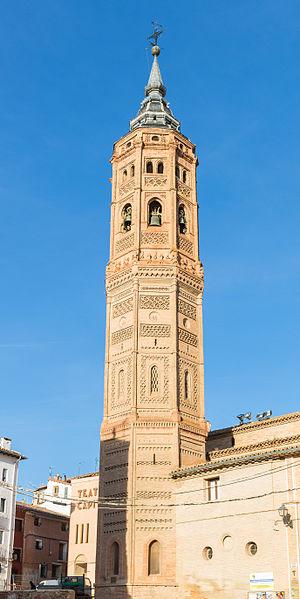
Calatayud est une commune espagnole de la province de Saragosse dans la communauté autonome d'Aragon, chef-lieu du comarque Comunidad de Calatayud.